Grand Lodge of Canada in the Province of Ontario

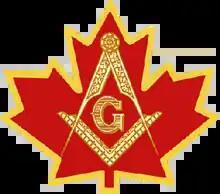
Current logo

The Grand Lodge of Ancient Free and Accepted Masons of Canada in the Province of Ontario is a Grand Lodge with jurisdiction over 571 masonic lodges located in the province of Ontario in Canada with around 46,000 members. The Grand Lodge is in full amity and recognition with the United Grand Lodge of England. The Grand Lodge publishes an annual magazine Ontario Mason.